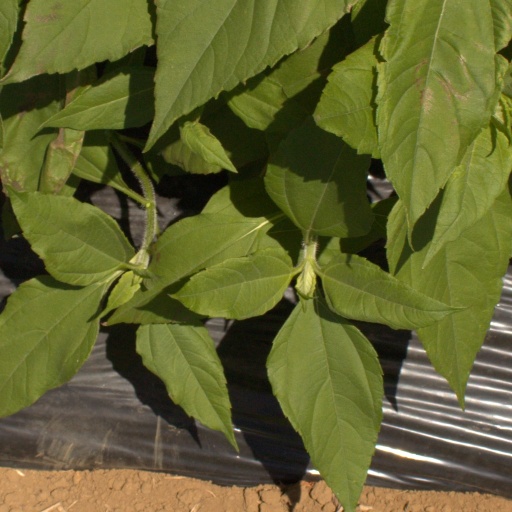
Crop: Jerusalem artichoke